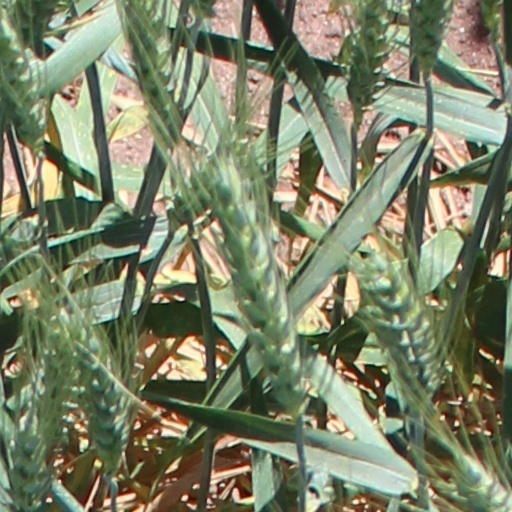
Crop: wheat